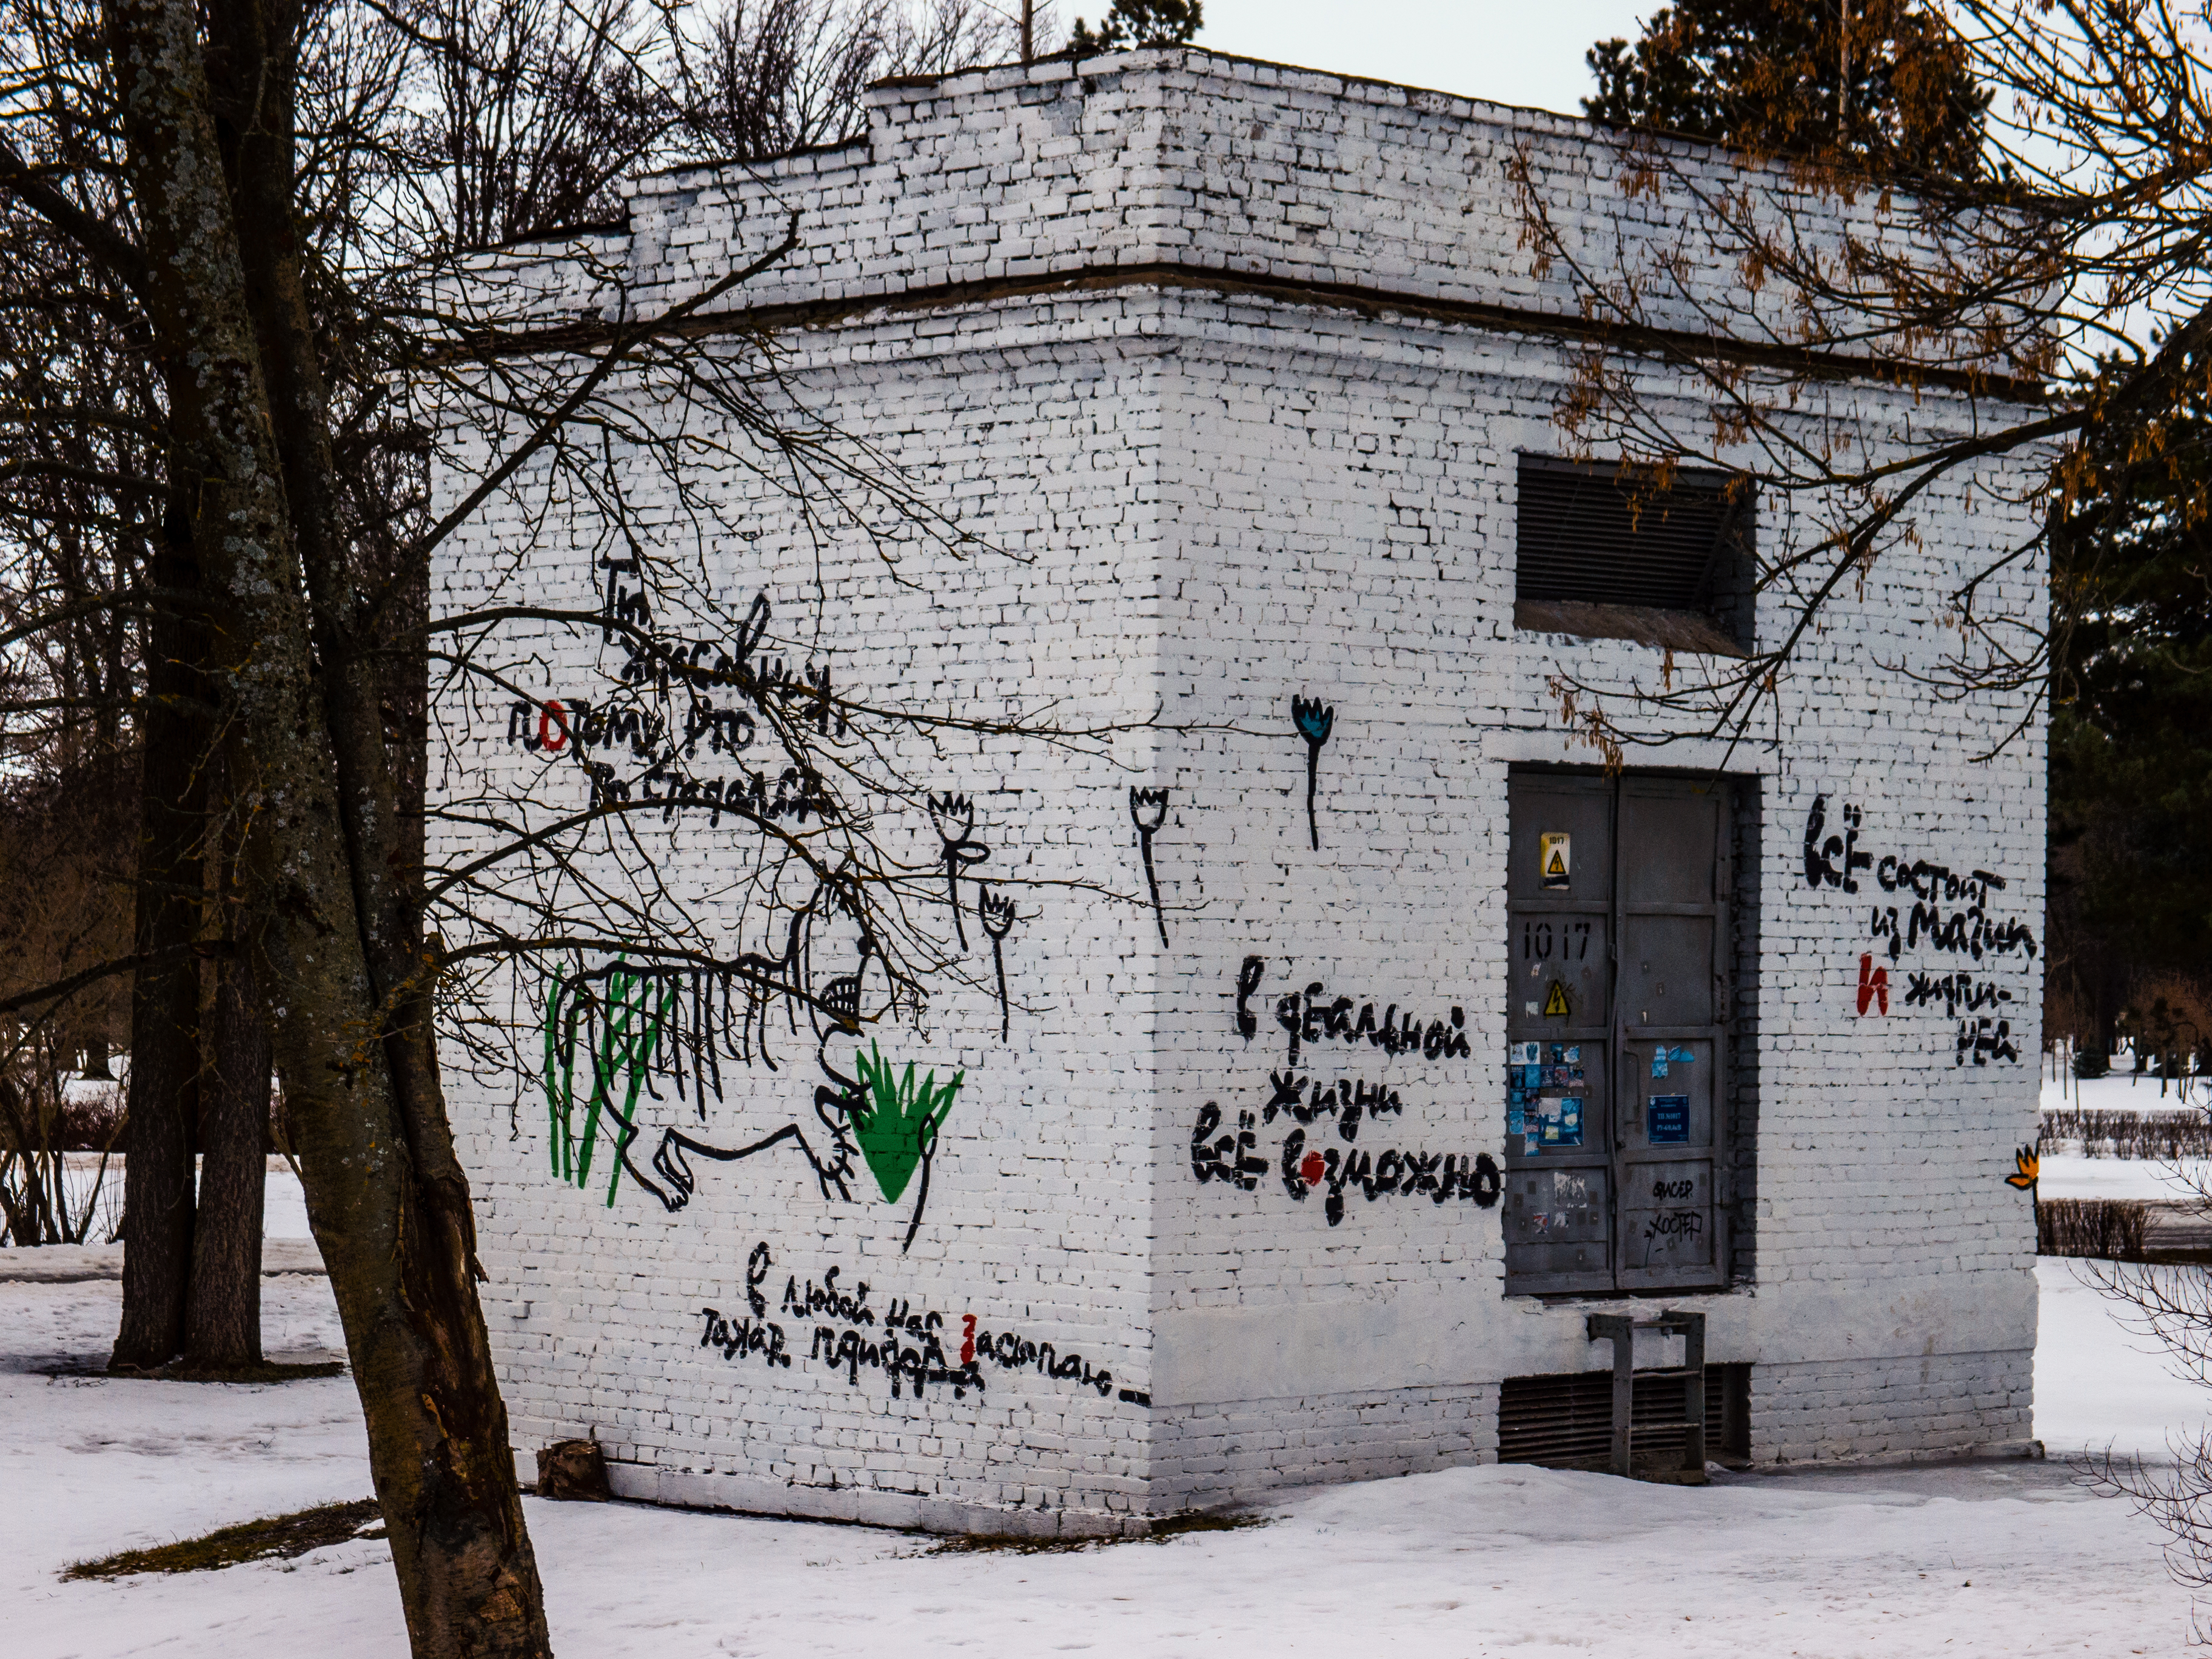
image, building, tree, window, branch, plant, door, residential area, rural area, facade, art, city, house, Tints and shades, road, snow, graffiti, font, brick, twig, mural, suburb, handwriting, visual arts, home, freezing, cottage, street, winter, lane, sky, drawing, landscape, paint, street art, concrete